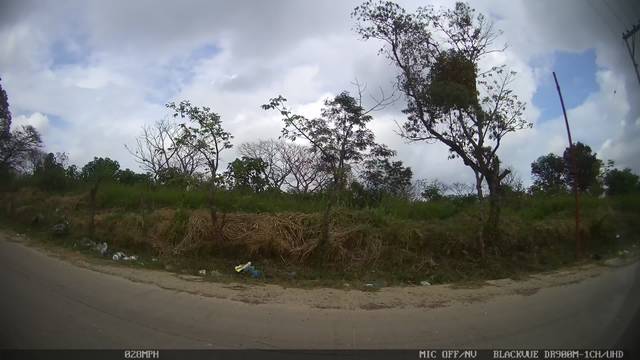
Region: Mexico
Coordinates: 19.58, -96.916